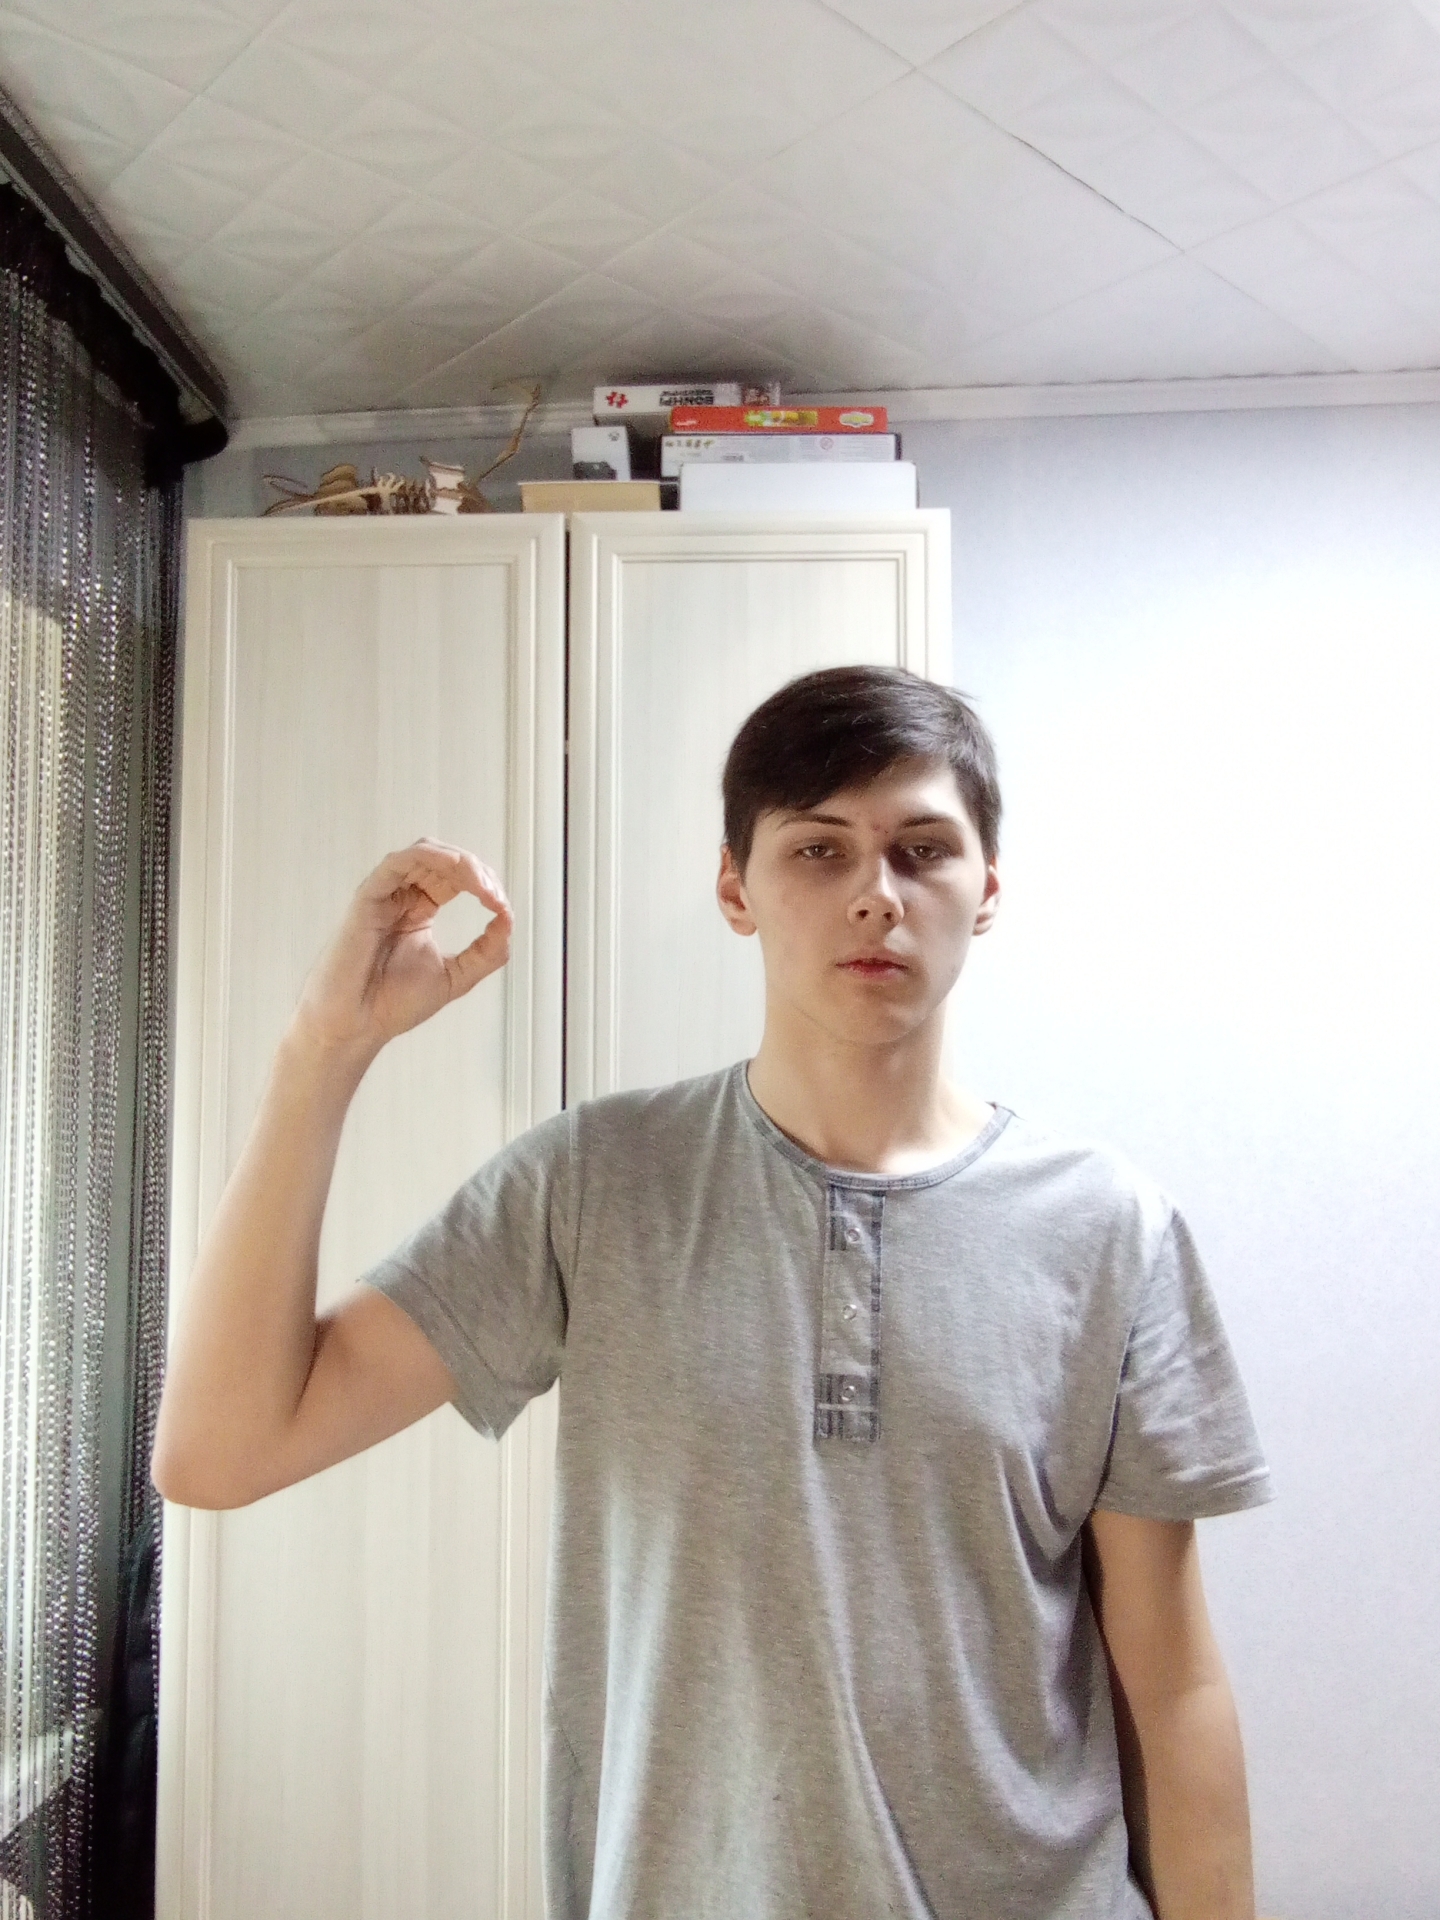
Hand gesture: grip